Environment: real
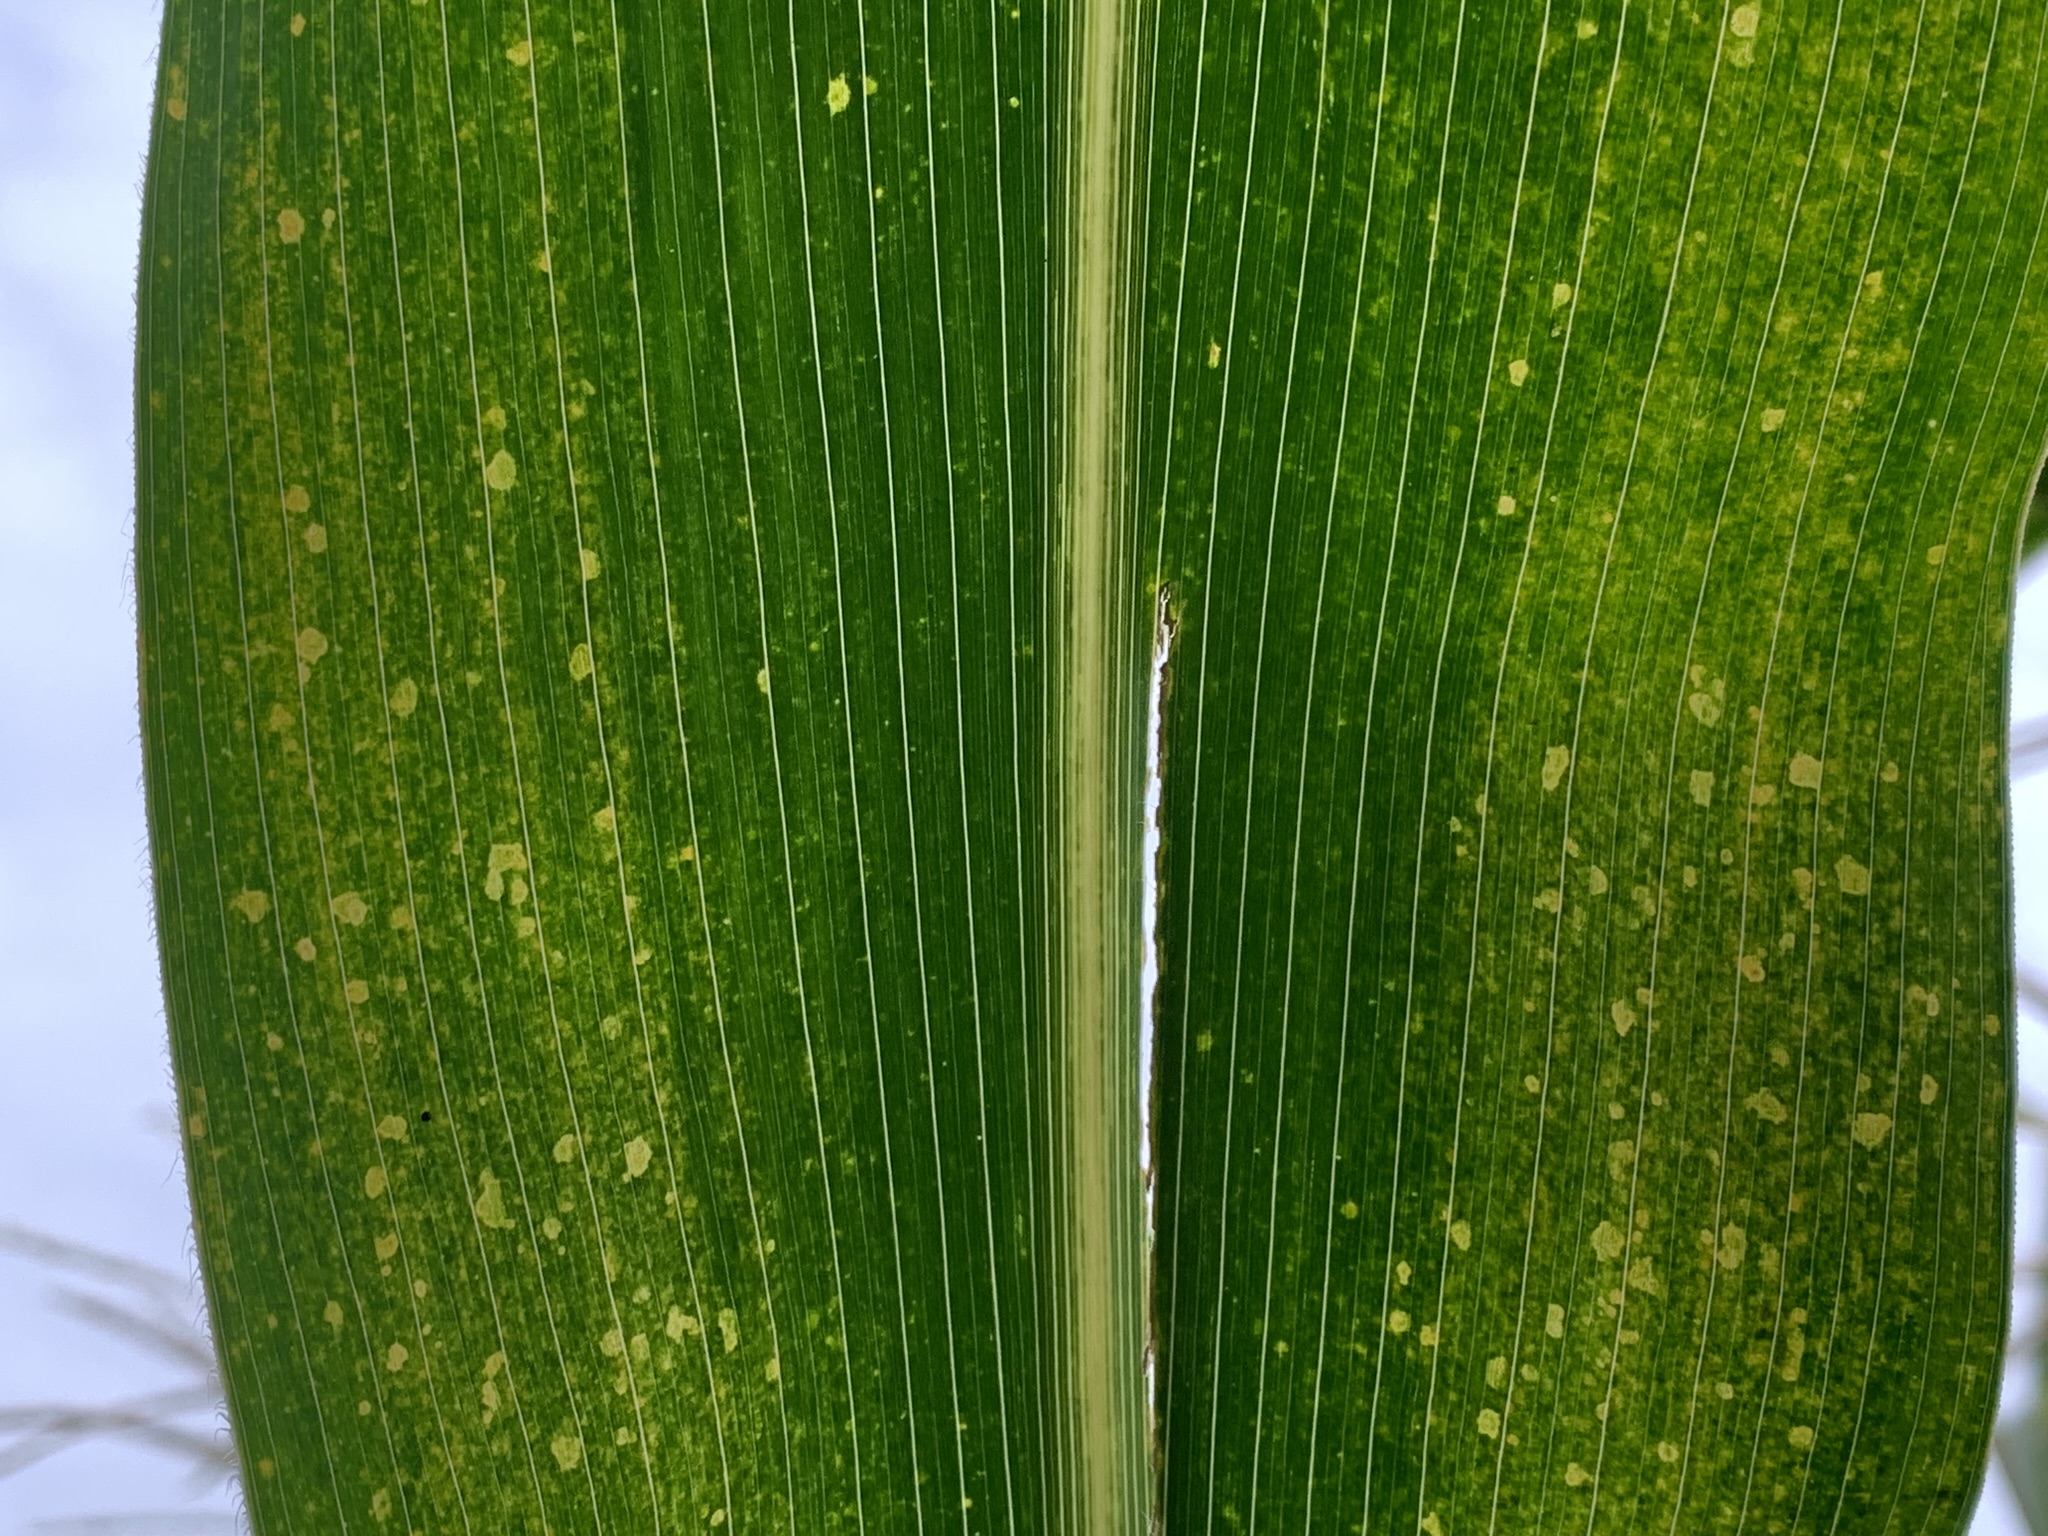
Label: lethal_necrosis